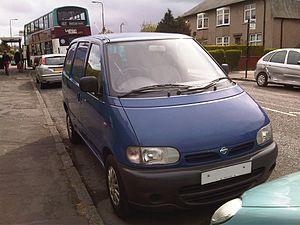
Le Nissan Vanette est un fourgon produit par Datsun, puis Nissan de 1978 à 2010. Il est ensuite remplacé par les Nissan Serena et Nissan NV200.